Pont de l'Archevêché

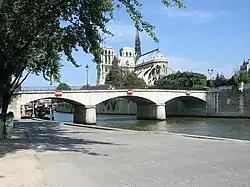
A photograph of the Pont de l'Archevêché from Quai de la Tournelle. Notre Dame de Paris can be seen in the background.

The Pont de l'Archevêché (Archbishop's Bridge) is a bridge crossing the Seine river in Paris, France.